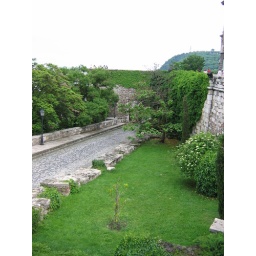
Below the white castle in Budapest Hungary